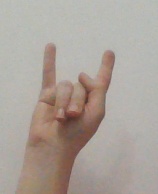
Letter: la